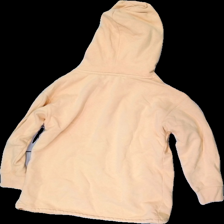
View: back
Type: Hoodie
Category: Children
Brand: Lager 157
Colors: Orange
Material: 81% Cotton 19% Polyester
Cut: Regular
Price range: 50-100
Recommended usage: Reuse
Description: Orange hoodie